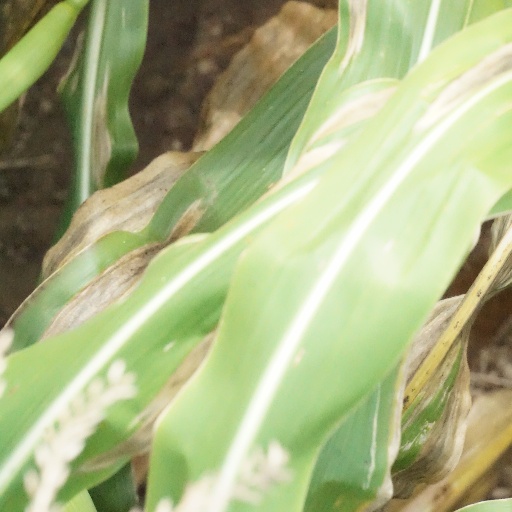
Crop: maize; corn